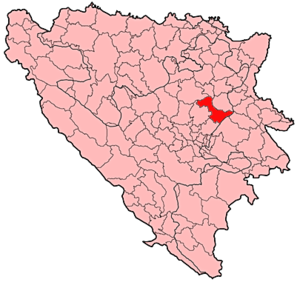
Olovo est une ville et une municipalité de Bosnie-Herzégovine située dans le canton de Zenica-Doboj et dans la Fédération de Bosnie-et-Herzégovine. Selon les premiers résultats du recensement bosnien de 2013, la ville intra muros compte 2 586 habitants et la municipalité 10 578.